Track and field

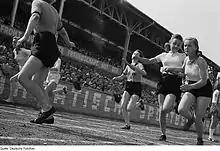
Girls handing over the baton in a relay race in Leipzig in 1950

There are three common long-distance running events in track and field competitions: 3000, 5000, and 10,000 metres. The latter two races are both Olympic and World Championship events outdoors, while the 3000 m is held at the IAAF World Indoor Championships. The 5000 m and 10,000 m events have their historical roots in the 3-mile and 6-mile races. The 3000 m was used as a women's long-distance event, entering the World Championship programme in 1983 and Olympic programme in 1984, but this was abandoned in favour of a women's 5000 m event in 1995. Marathons, while long-distance races, are typically run on street courses, and often are run separately from other track and field events.